Locust Hill (Mechanicsville, Virginia)

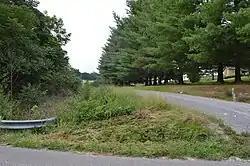
Entrance to the property

Locust Hill is a historic home located near Mechanicsville in Rockbridge County, Virginia. The house was built in 1826, and is a two-story, three-bay, Federal-style brick dwelling. It has a side gable roof and interior end chimneys. The interior was damaged by fire in the 1850s and much of the woodwork was replaced with Greek Revival forms. A Greek Revival style front porch dates from the same period. The property also includes the contributing "slave quarters," a double pen log corn crib, and two frame sheds.